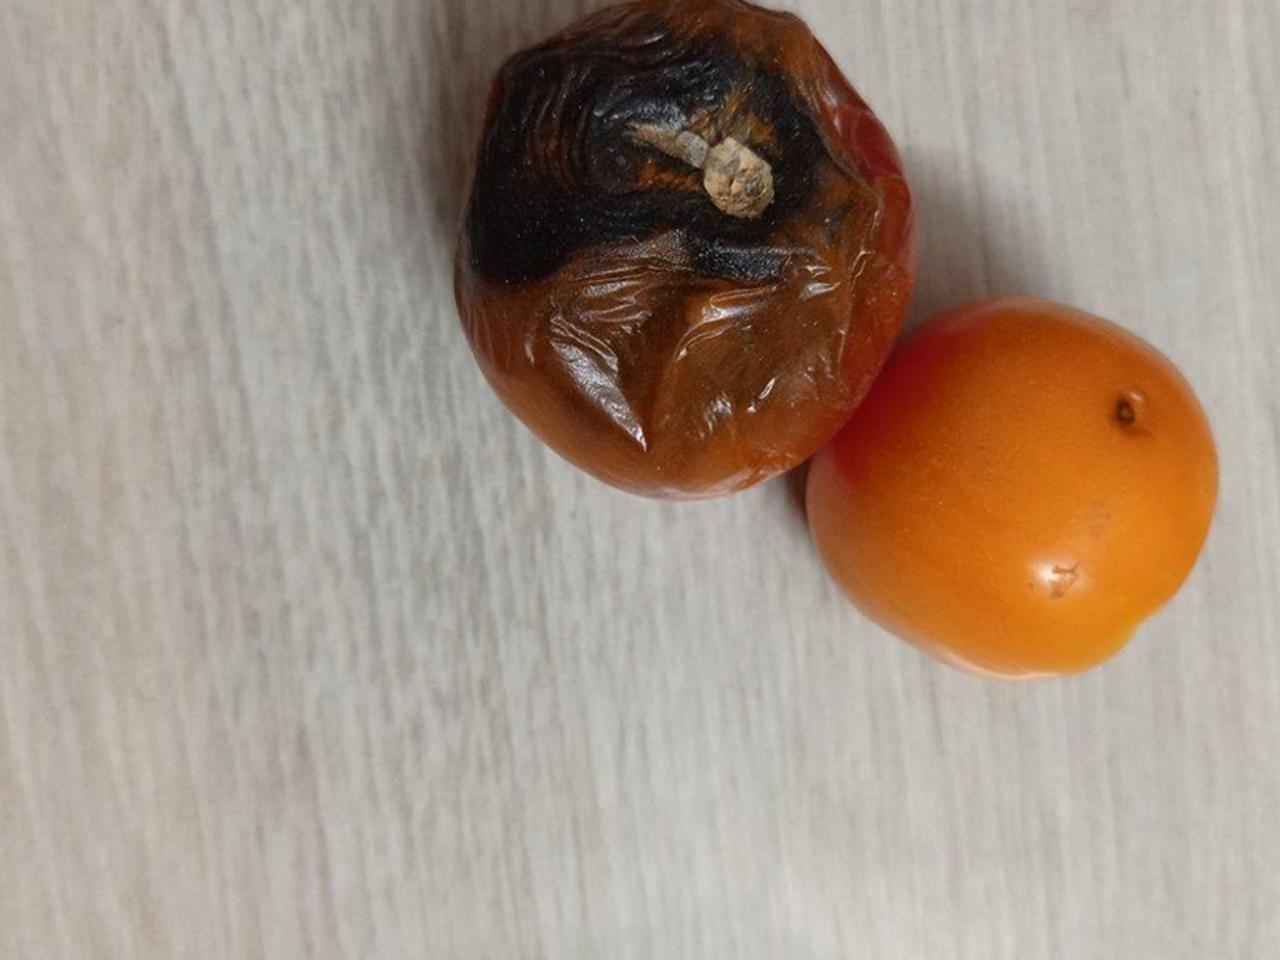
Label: Rotten